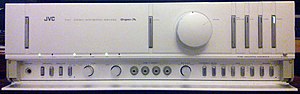
JVC
Victor Company Japan normalt benævnt JVC er et japansk firma grundlagt i 1927, som producerer elektroniske produkter til forbrugere og professionelle. Firmaet er bedst kendt for at være det første japanske firma, der fremstillede fjernsyn og som virksomheden, der udviklede VHS- og Digital-S-videosystemet.